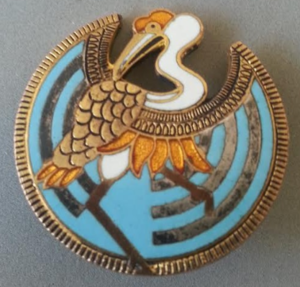
insigne D.I.O.M
La Base aérienne 720 de Caen-Carpiquet était une base aérienne école française situé à Carpiquet dans la périphérie de Caen. Créée le 17 août 1939, elle est fermée en 1967, ses infrastructures étant réutilisées par l'aéroport de Caen - Carpiquet.